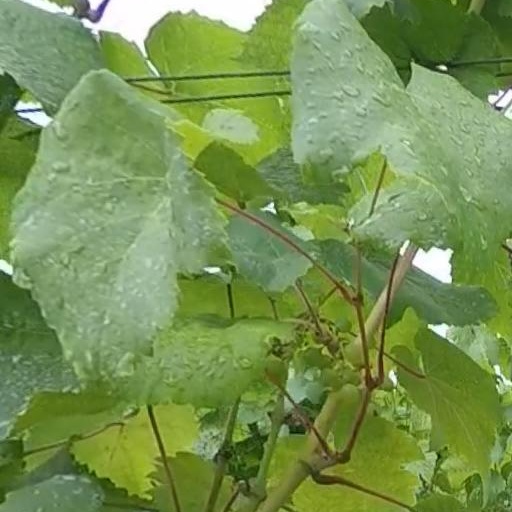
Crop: grape